Orange Is the New Black

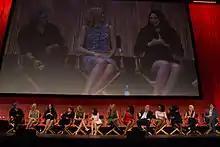
The series cast at The Paley Center For Media's PaleyFest 2014 event honoring the show

Show creator Jenji Kohan read Piper Kerman's memoir after a friend sent it to her. She then set up a meeting with Kerman to pitch her on a TV adaptation, which she notes she "screwed up" as she spent most of the time asking Kerman about her experiences she described in the book rather than selling her on the show. This appealed to Kerman as it let her know that she was a fan and she signed off on the adaptation. Kohan would later go on to describe the main character, Piper Chapman, as a "trojan horse" for the series, allowing it to focus on characters whose demographics would not normally be represented on TV. Its budget was estimated to be $4 million per episode.